Beast of Gévaudan

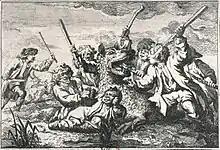
An 18th-century print of the fight of Jacques Portefaix and his companions against the beast. One of the children holds his cheek, partly torn off by the animal.

By late December 1764, rumours had begun circulating that there might be a pair of animals behind the killings. This was because there had been such a high number of attacks in such a short space of time and because many of the attacks appeared to have occurred or were reported nearly simultaneously. Some contemporary accounts suggest the creature was seen with another such animal, while others report that the beast was accompanied by its young.